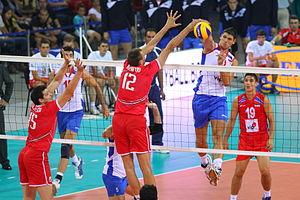
L'équipe de Bulgarie de volley-ball est composée des meilleurs joueurs bulgares sélectionnés par la Fédération Bulgare de Volley-ball. Elle est actuellement classée au 6ᵉ rang de la Fédération internationale de volley-ball au 4 janvier 2014.
L'Arena Armeec Sofia est une salle omnisports située à Sofia, en Bulgarie.
L'équipe de Serbie de volley-ball est composée des meilleurs joueurs serbes sélectionnés par la Fédération serbe de volley-ball. Elle est classée au 10ᵉ rang de la Fédération Internationale de Volleyball au 1ᵉʳ octobre 2018.